Git

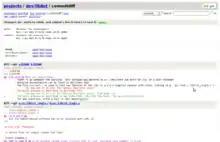
Screenshot of Gitweb interface showing a commit diff

Git (the main implementation in C) is primarily developed on Linux, although it also supports most major operating systems, including the BSDs (DragonFly BSD, FreeBSD, NetBSD, and OpenBSD), Solaris, macOS, and Windows.